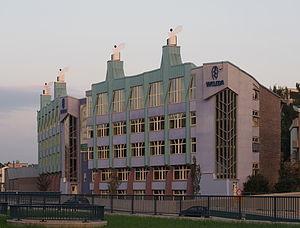
Weleda est une entreprise suisse qui développe, produit et distribue des produits cosmétiques ainsi que des préparations présentées comme « pharmaceutiques » et « diététiques ». Ses produits sont élaborés selon les croyances de la « médecine anthroposophique », une pratique de soins non fondée sur les faits définie par l'occultiste autrichien Rudolf Steiner et sa disciple, la médecin hollandaise Ita Wegman, avec le pharmacien et chimiste autrichien Oskar Schmiedel. Ils n'ont donc aucune efficacité thérapeutique propre au-delà de l'effet placebo, et font l'objet de controverses.